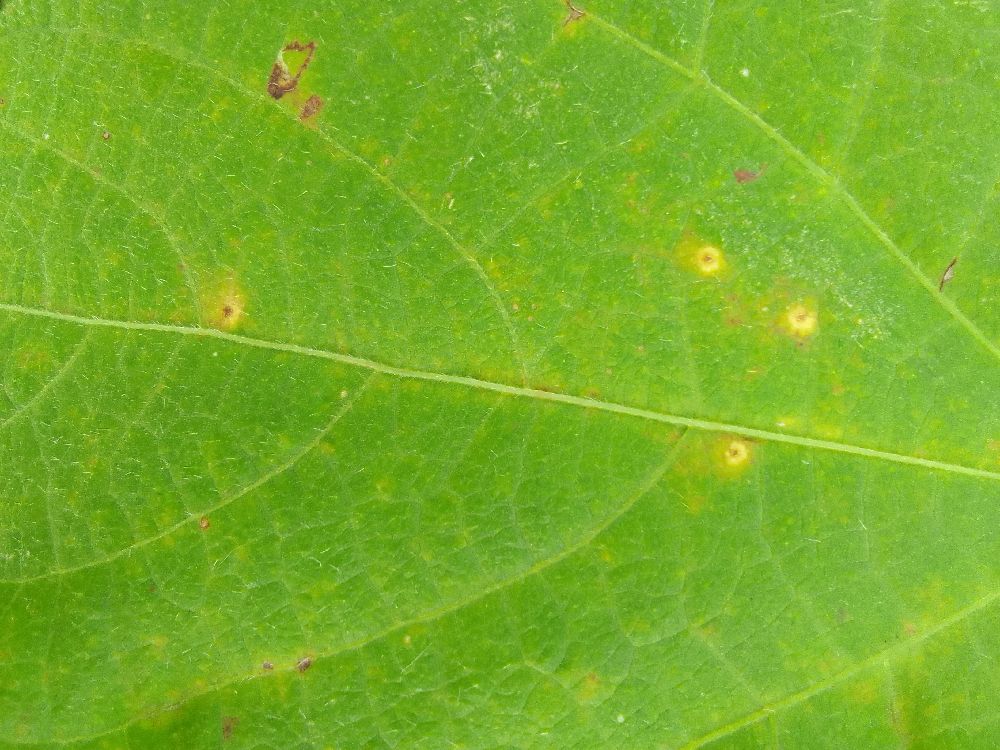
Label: rust